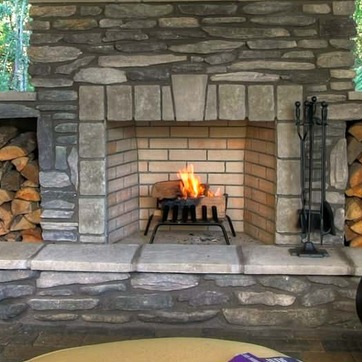
Material: other